Manuel Silva Acevedo

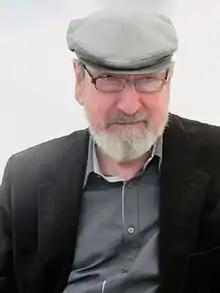
Manuel Silva Acevedo in 2015

Manuel Silva Acevedo (born 1942) is a Chilean poet. He won the National Prize for Literature in 2016.